Dream of the Red Chamber

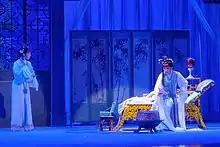
A scene from "Dream of the Red Chamber" as depicted in Chinese opera

In the late 19th century, "Hong Lou Meng" influence was so pervasive that the reformer Liang Qichao attacked it along with another classic novel, "Water Margin", as "incitement to robbery and lust", and for smothering the introduction of Western style novels, which he regarded as more socially responsible. The eminent scholar Wang Guowei, however, achieved a new method of literary interpretation in an innovative and path-breaking 1904 essay which invoked the philosophy of Arthur Schopenhauer. Wang called the novel "the tragedy of tragedies", in contrast to the prosperous endings in most earlier drama and fiction. Wang further proclaims the novel as "worthy of being considered as the one great masterpiece in the realm of Chinese art."